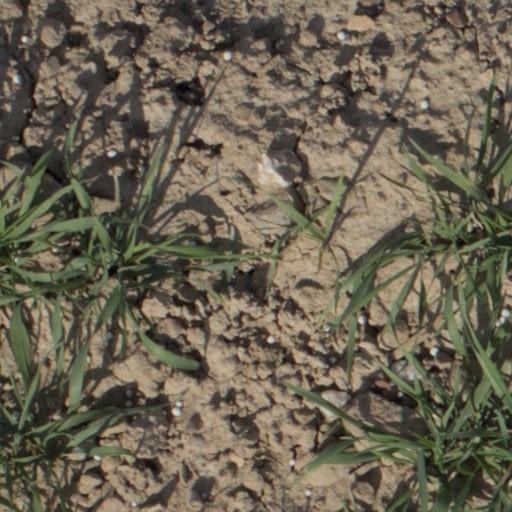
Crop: wheat